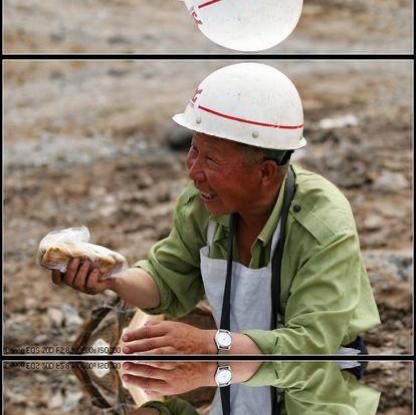
Objects in the image:
label: helmet
label: helmet